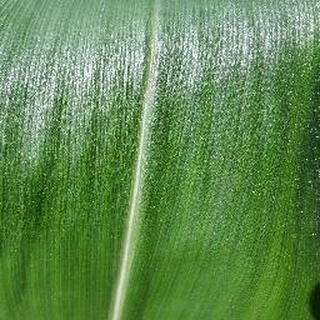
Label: healthy_corn